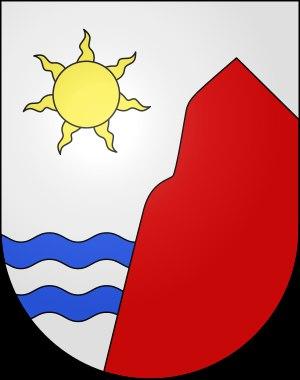
Le Sosto est un sommet du massif des Alpes lépontines culminant à 2 221 mètres d'altitude, situé au fond de la vallée du Blenio dans le canton du Tessin en Suisse. La face sud de la montagne surplombe le village d'Olivone tandis que la face nord est visible depuis Campo Blenio.